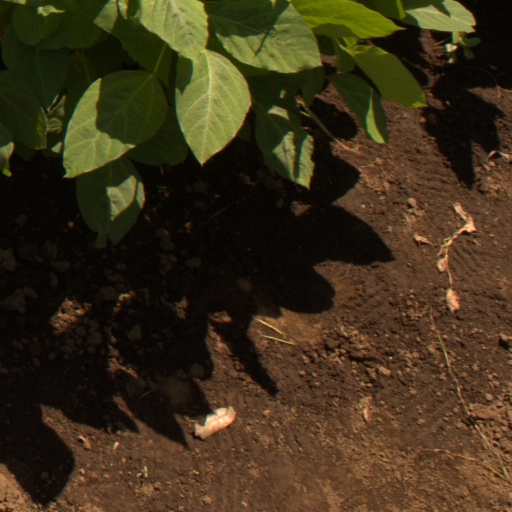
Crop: soybean